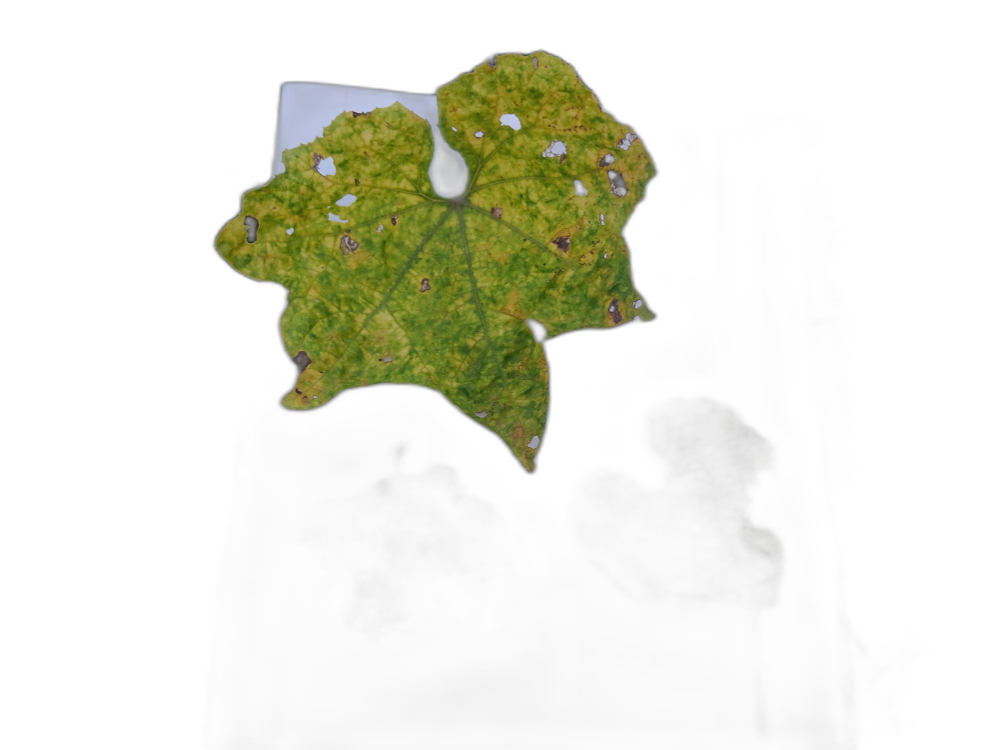
Crop: Zucchini
Label: Iron_Chlorosis_Damage